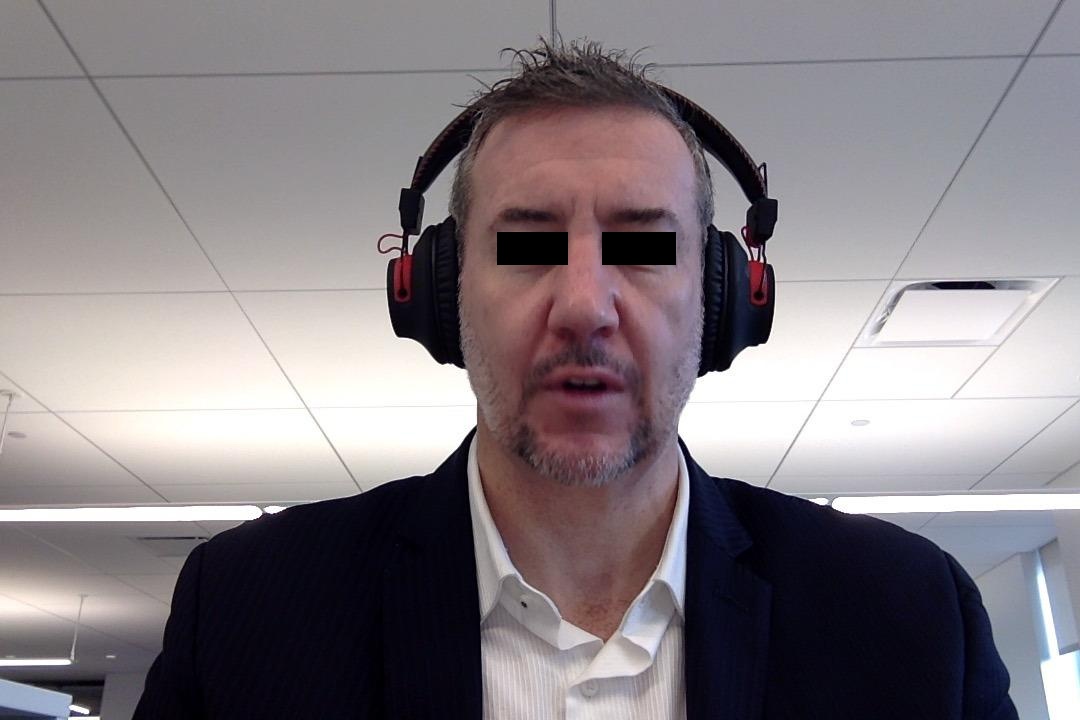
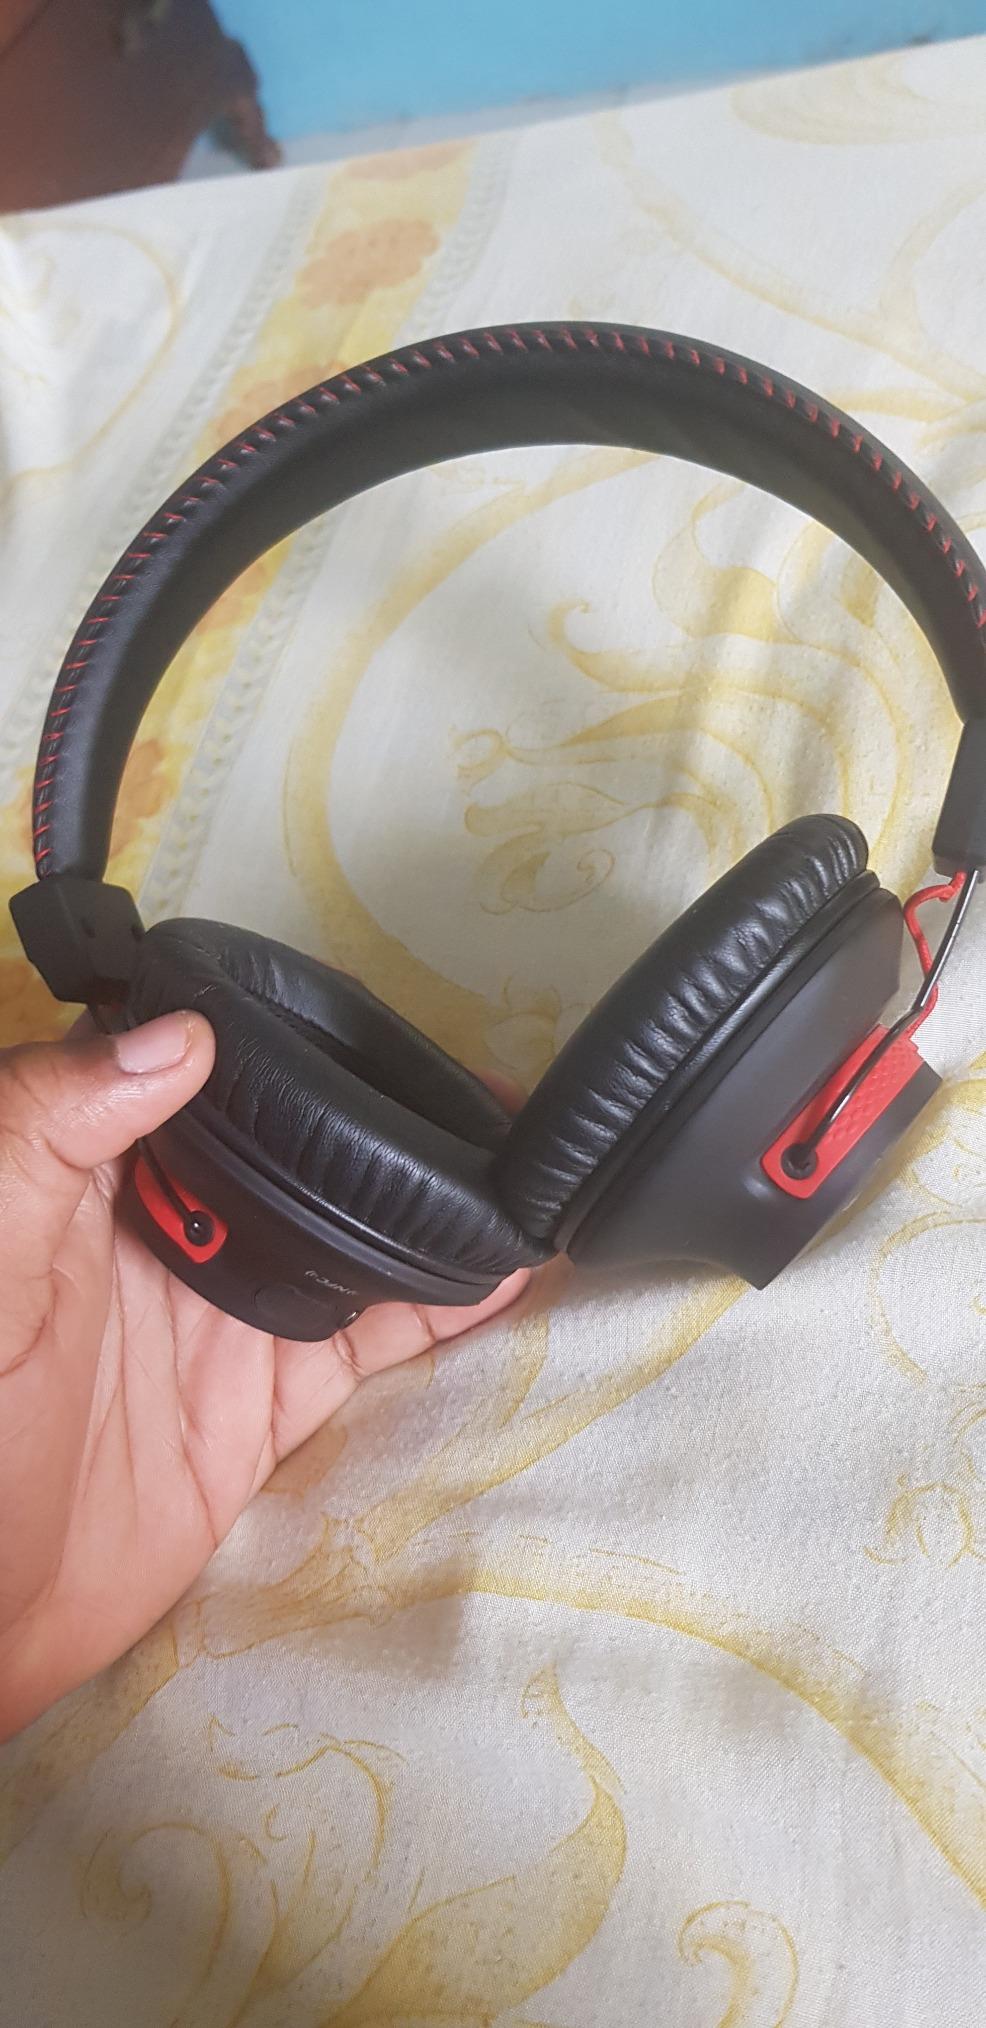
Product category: headphones
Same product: yes